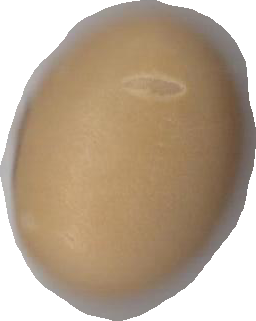
Variety: Anjasmoro